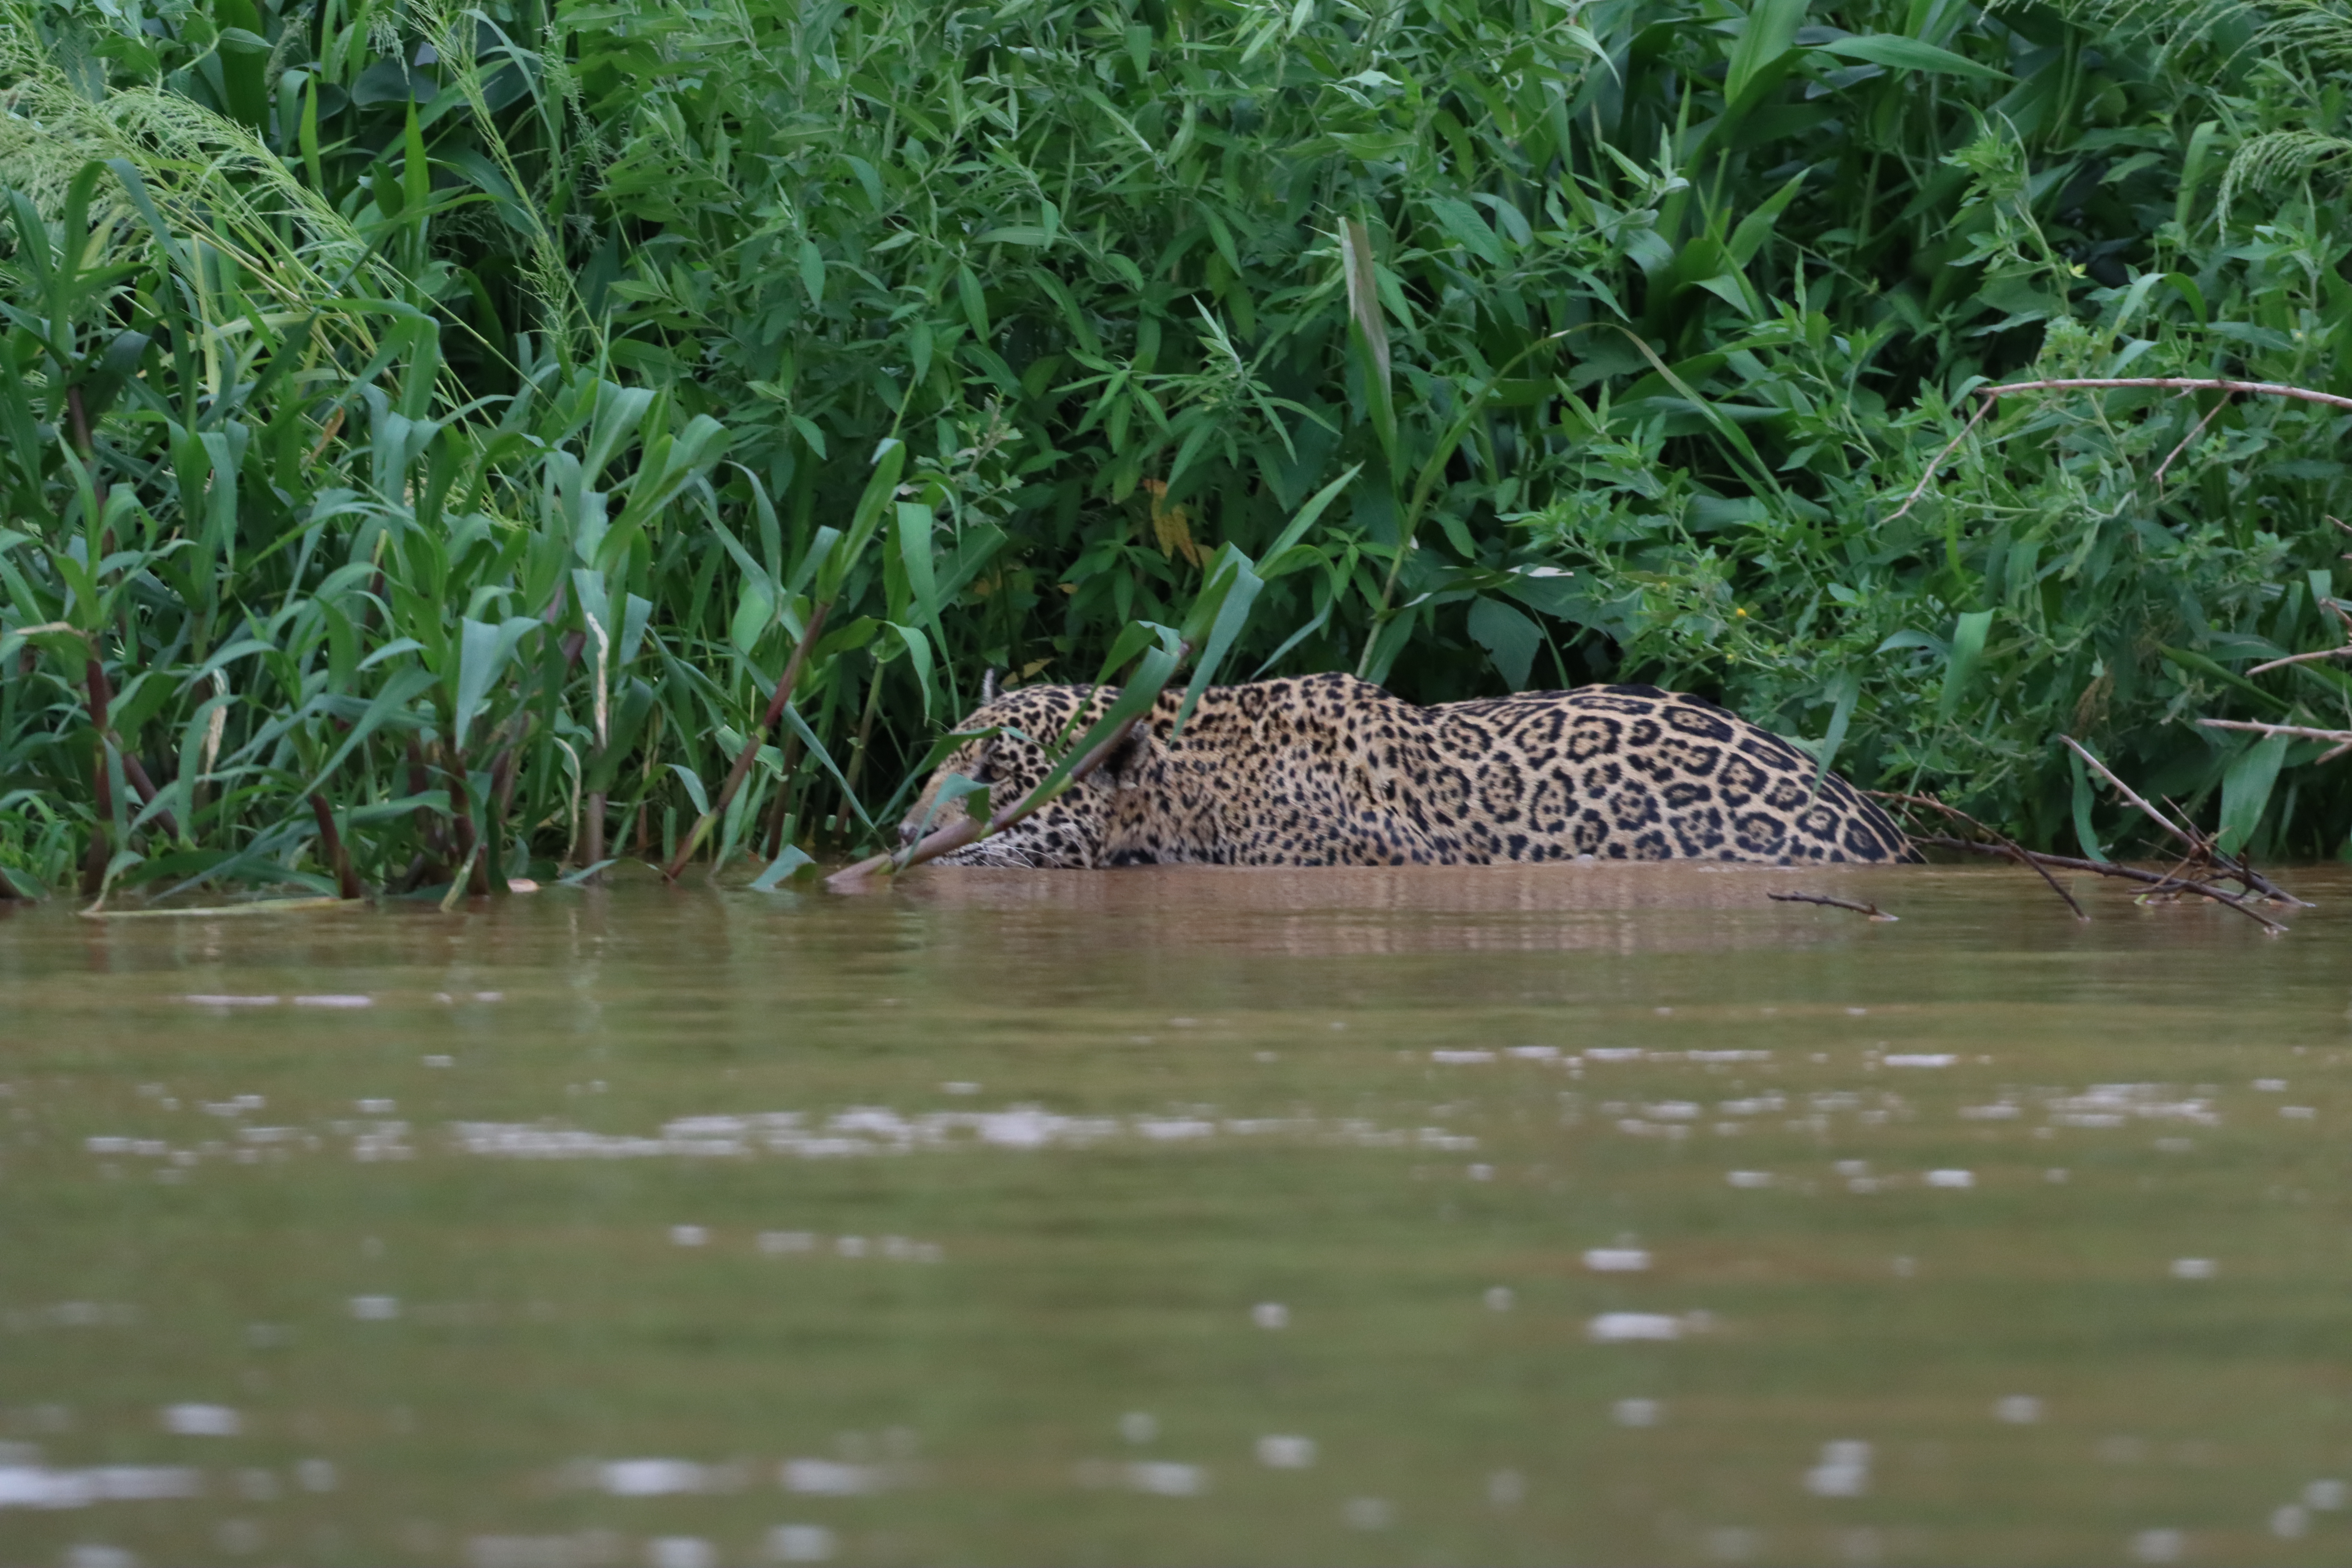
Jaguar: Overa